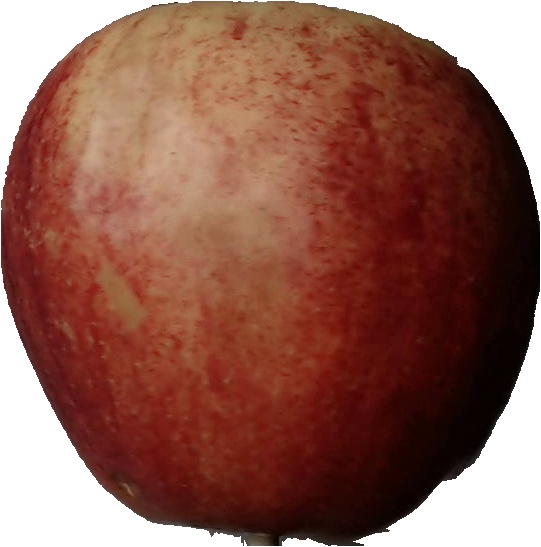
Label: apple_red_3